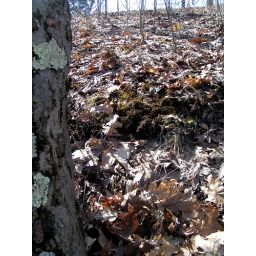
forest floor in winter